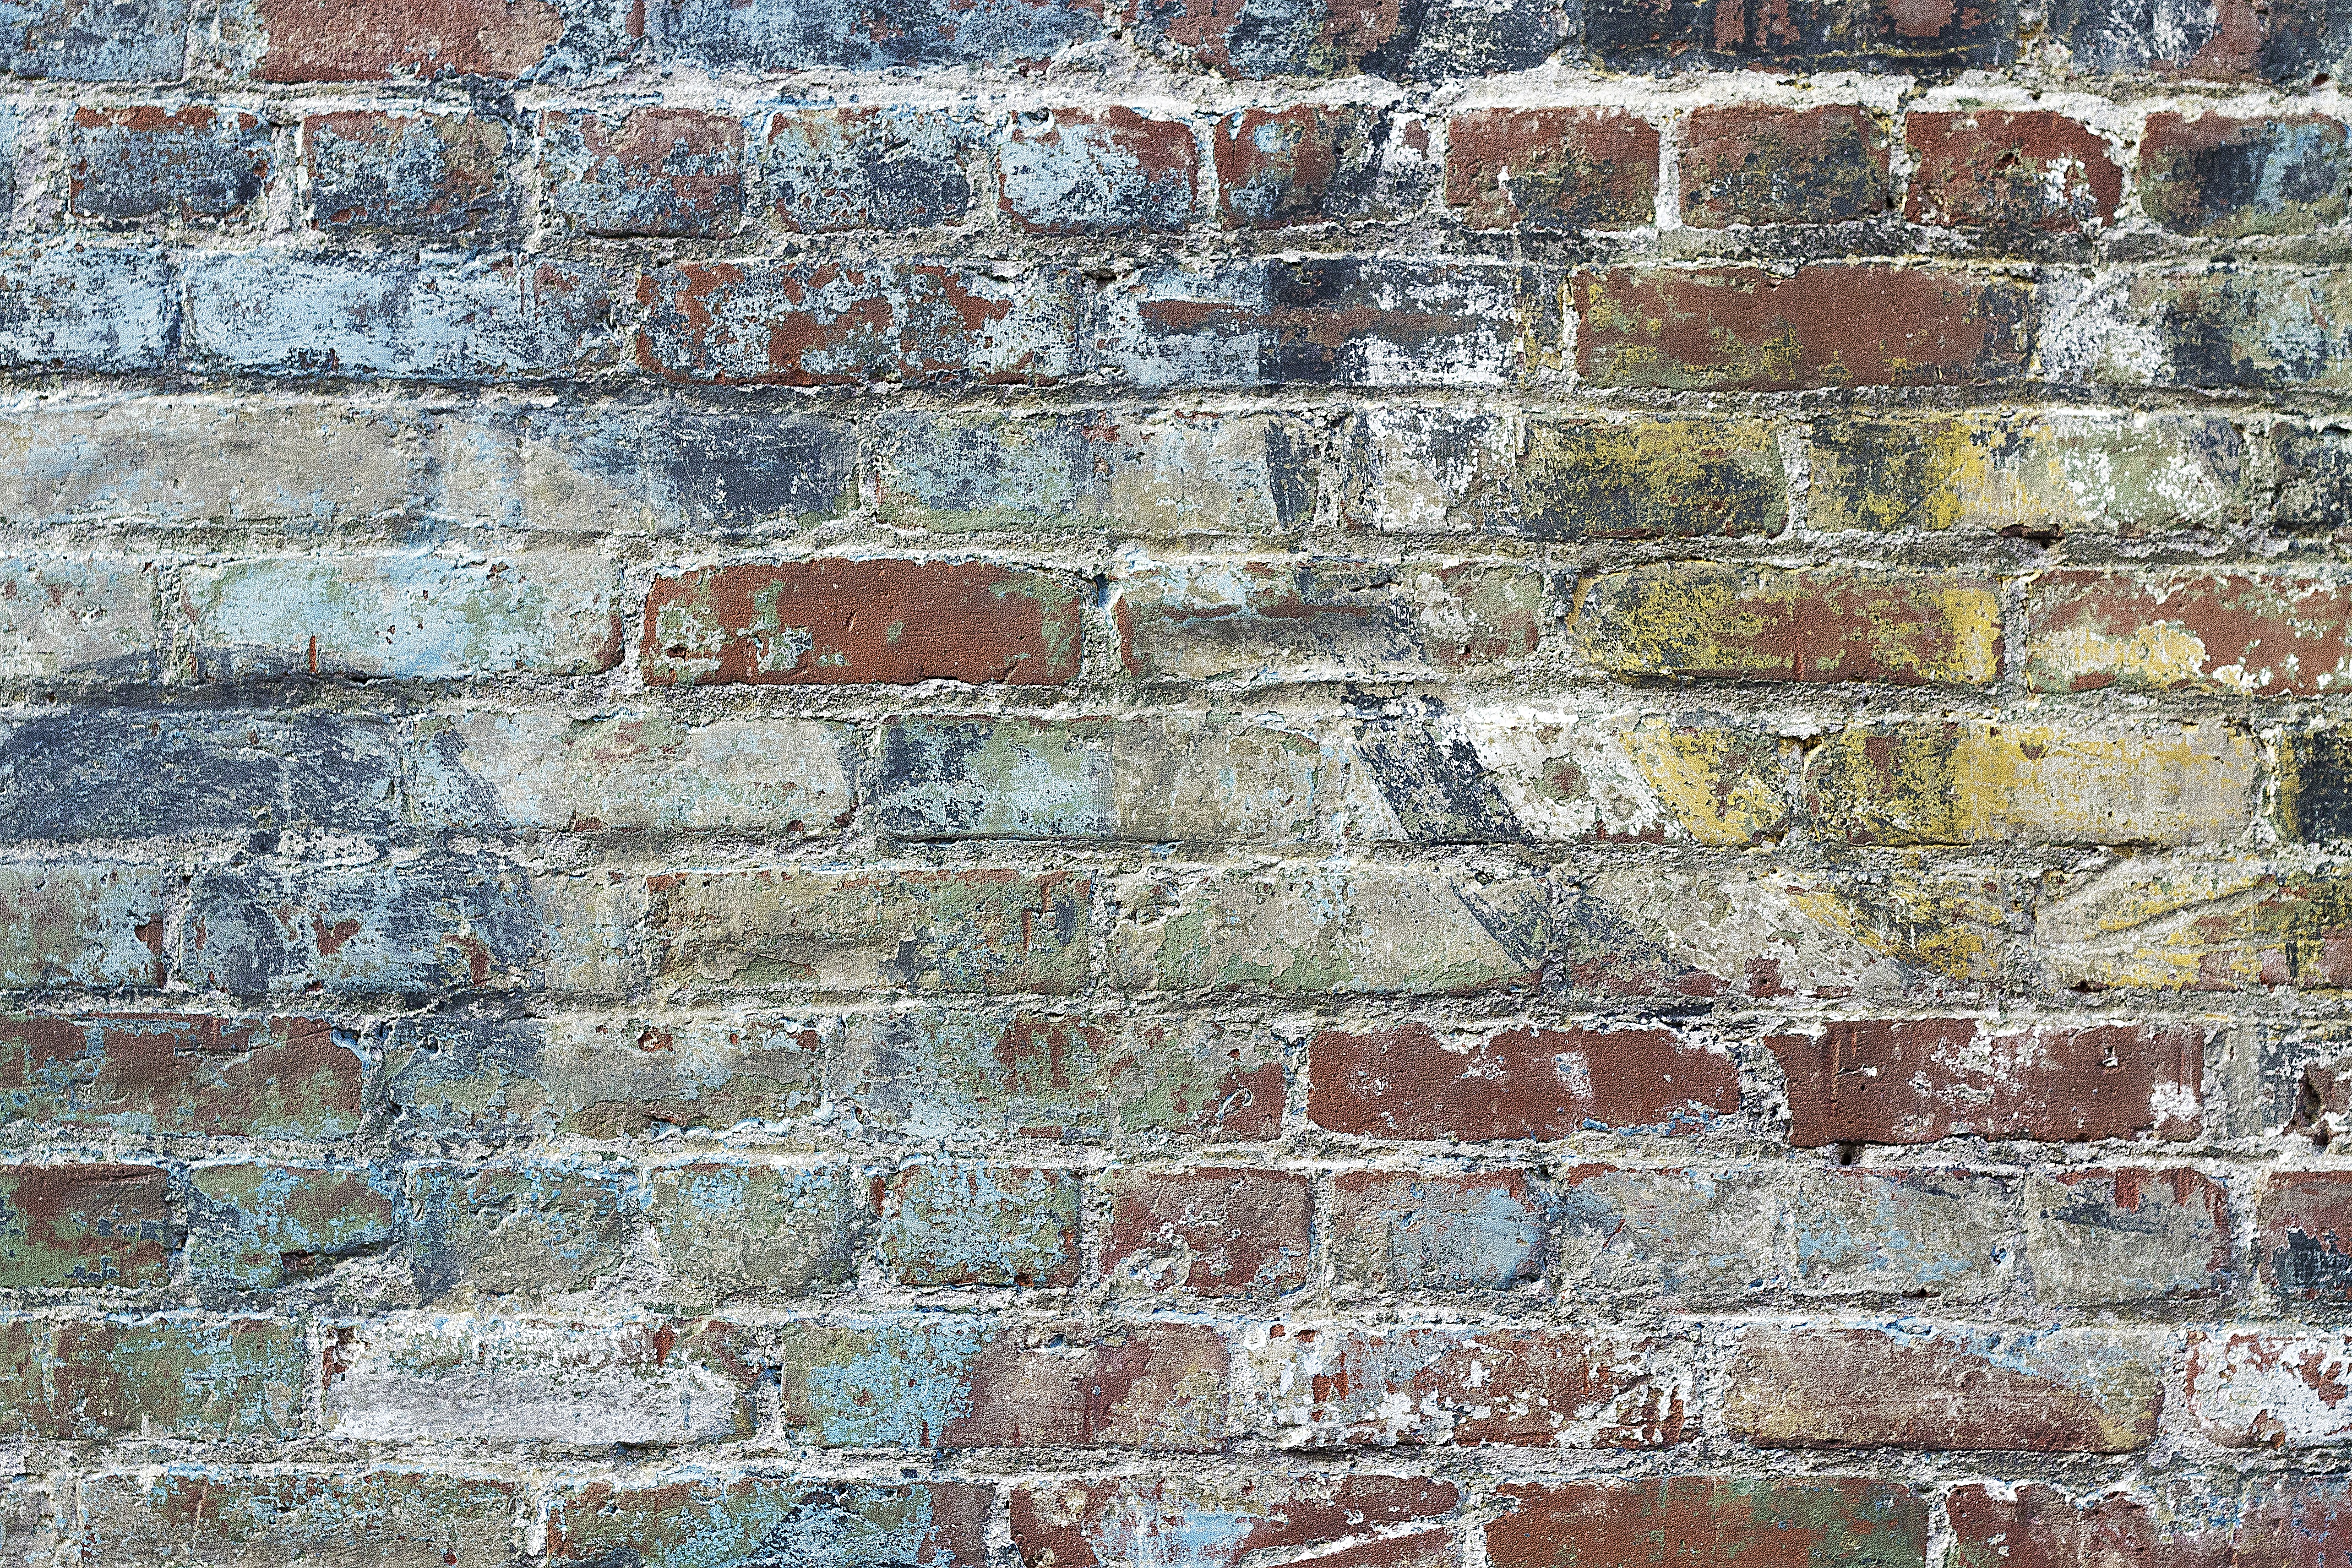
texture, floor, urban, wall, grunge, stone wall, brick, material, brick wall, art, background, painted, brickwork, flooring, brick texture